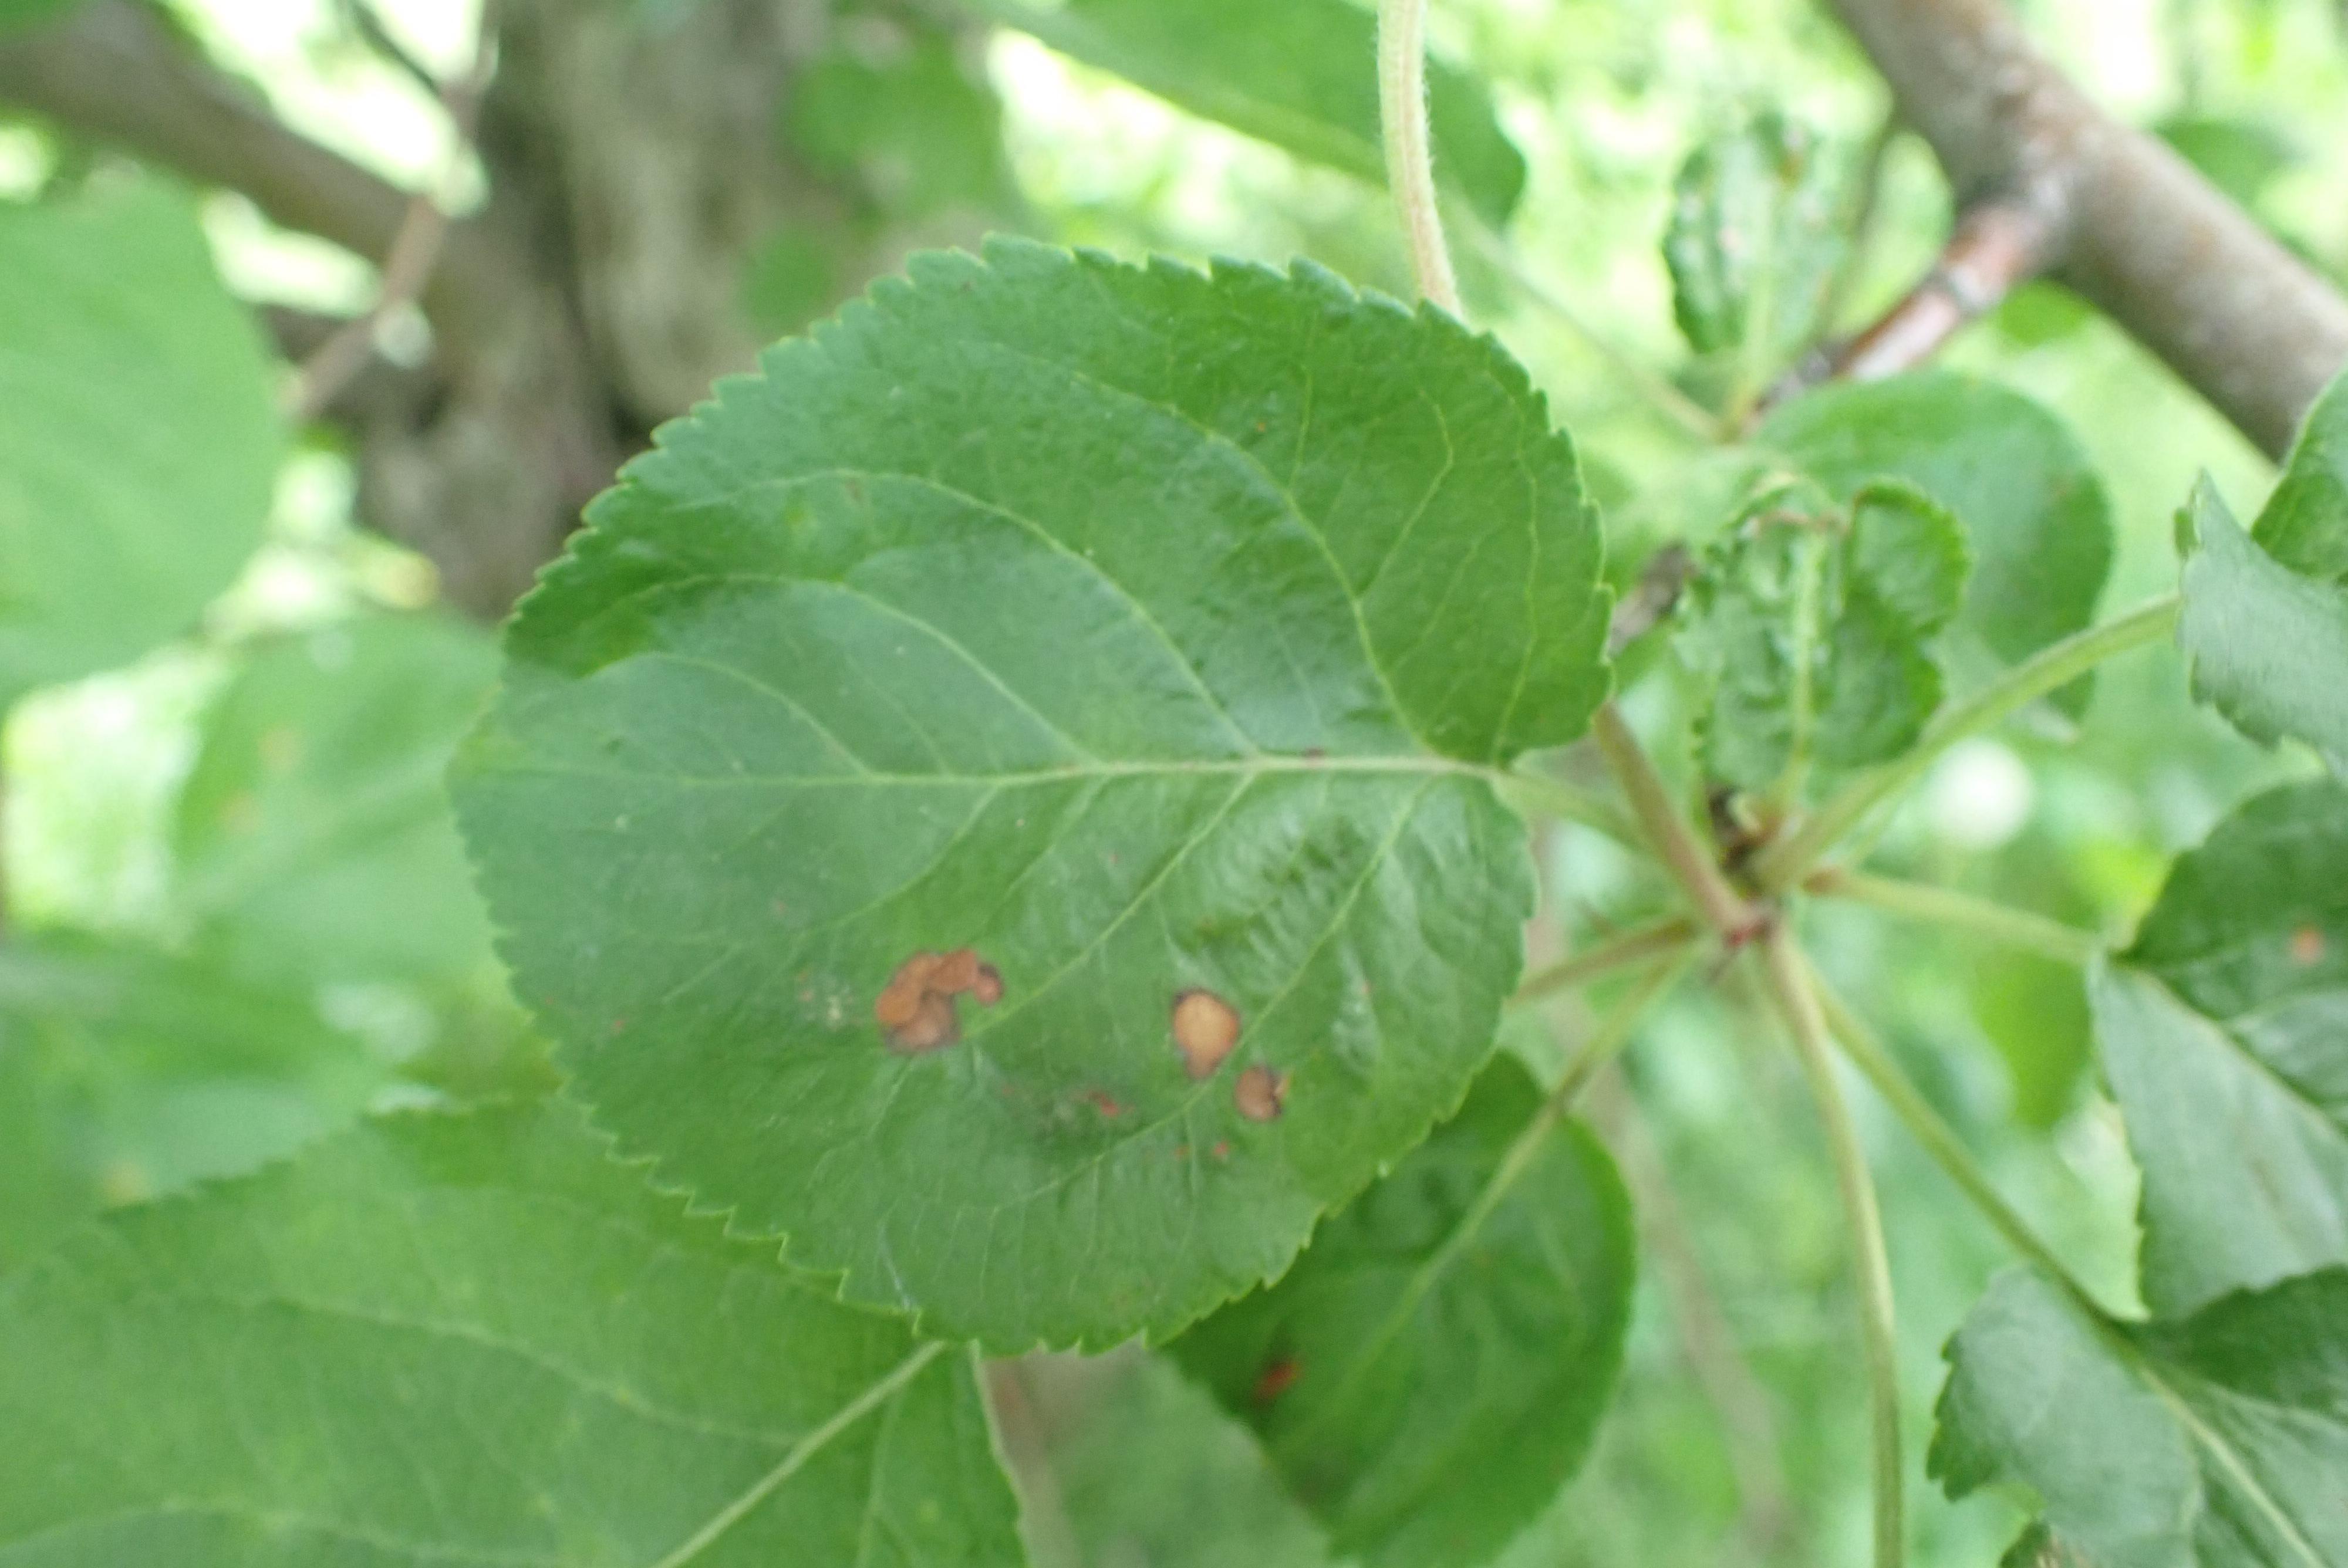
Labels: frog_eye_leaf_spot